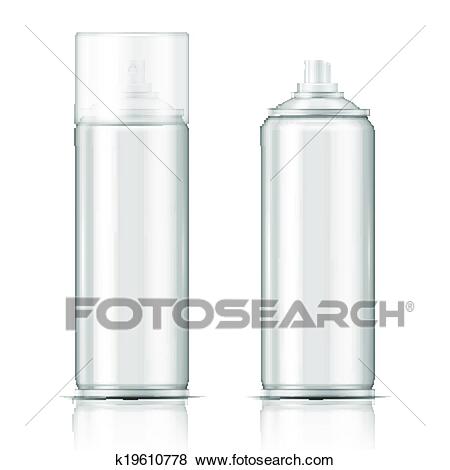
Label: metal